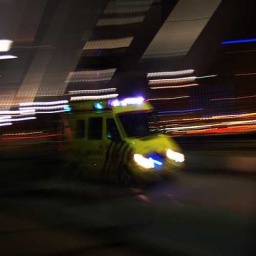
Label: ambulance